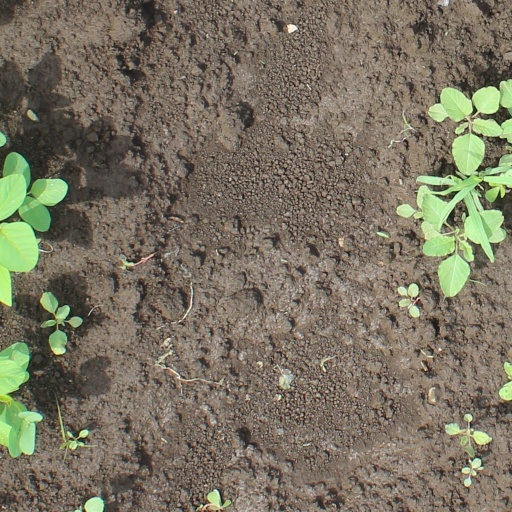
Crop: soybean